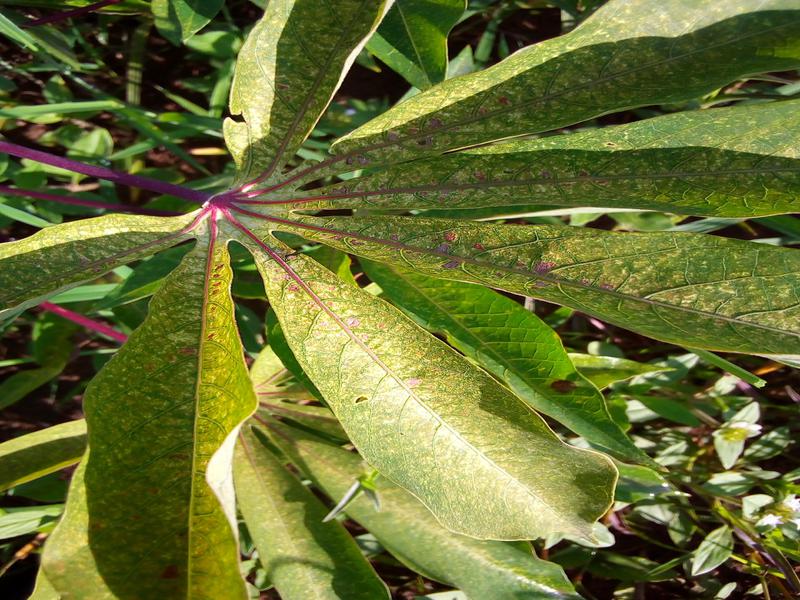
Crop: cassava
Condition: green_mottle